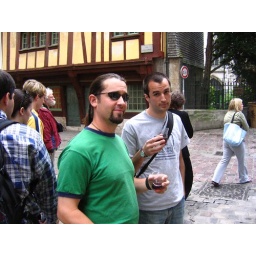
Cut off Evian bottles make great cups for walking around Rouen with a fine bottle of wine.